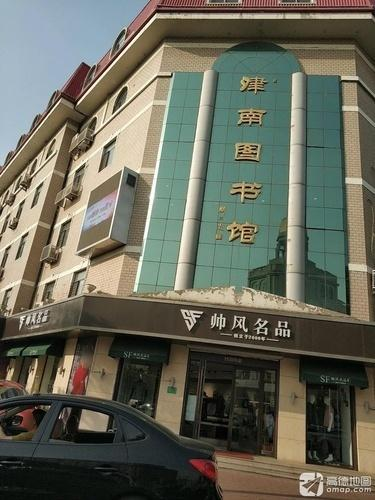
地标名称：津南图书馆
所在城市：天津市·津南区